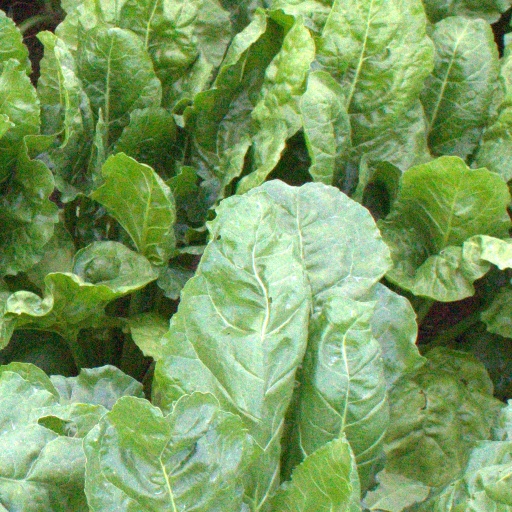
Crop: sugar beet